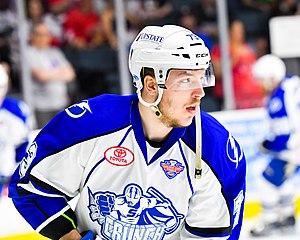
Adam Erne est un joueur professionnel américain de hockey sur glace. Il évolue au poste d'ailier.